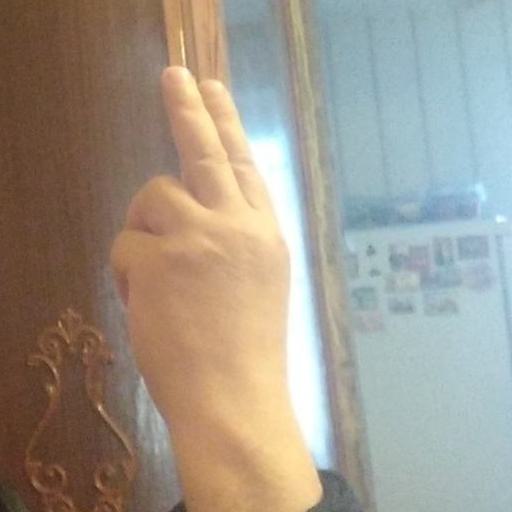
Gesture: two_up_inverted